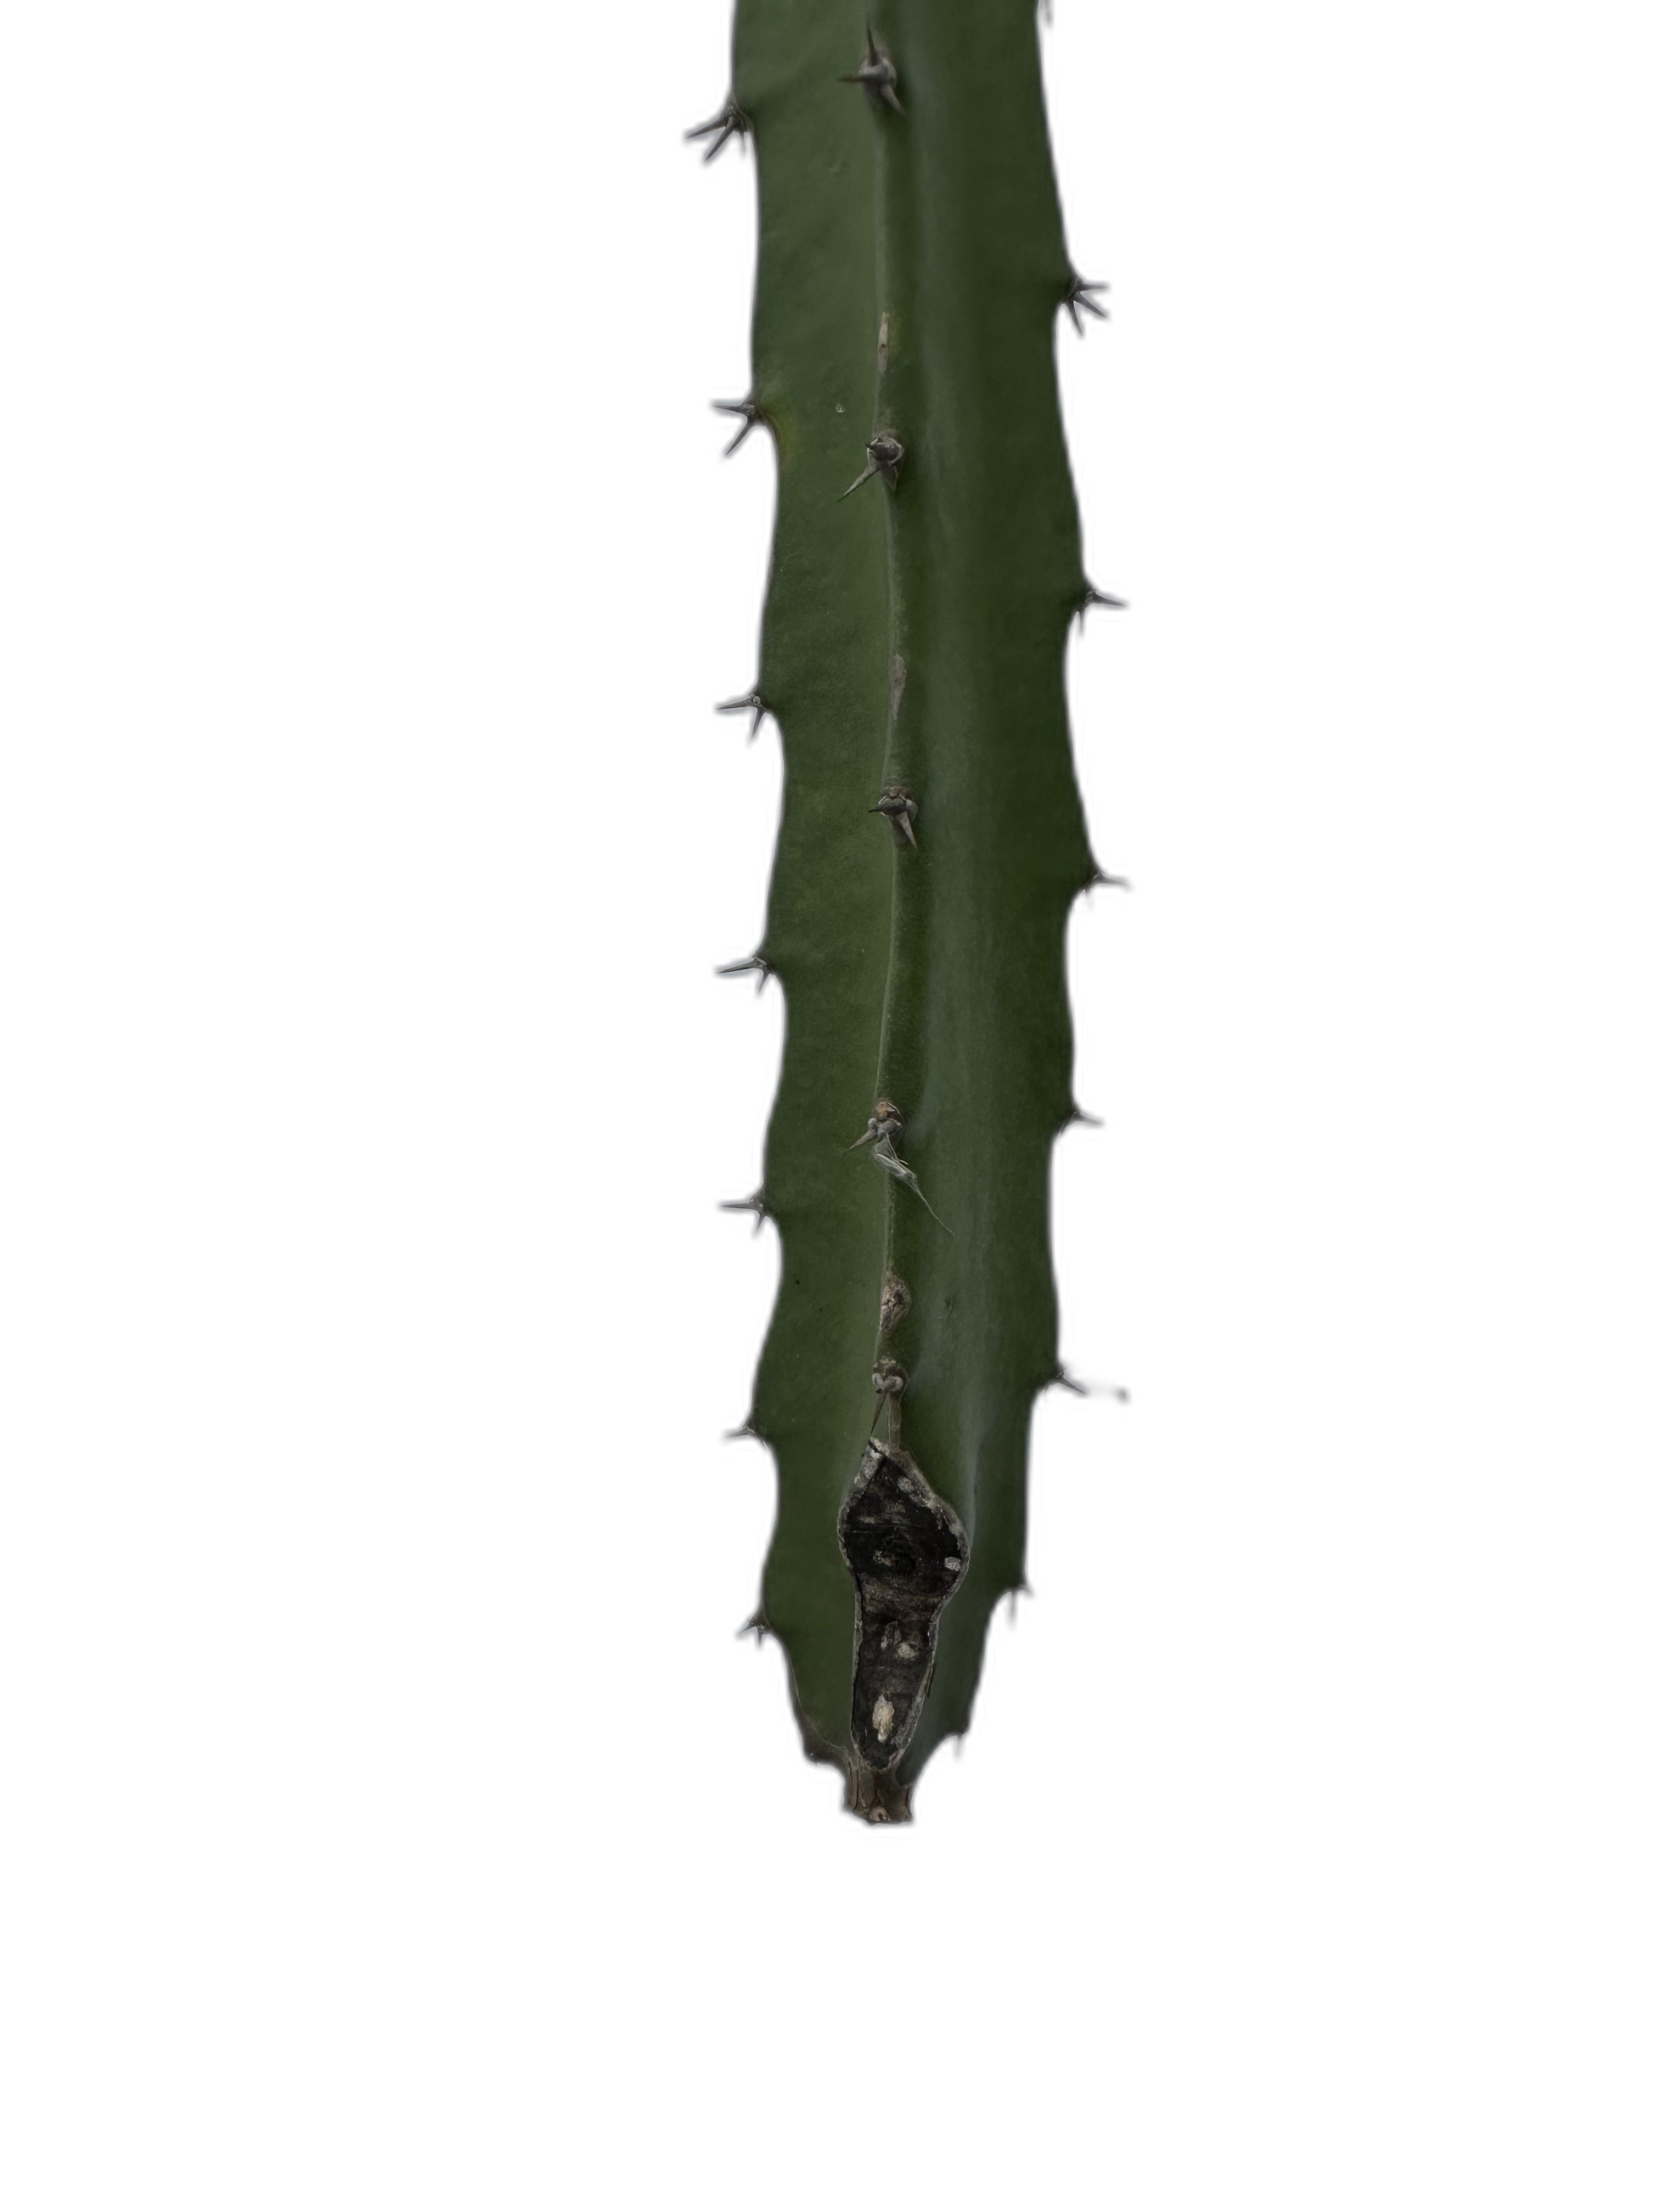
Label: Good leaf